Domestication of the cat

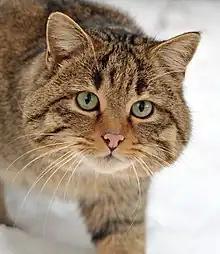
A European wildcat, one of the possible ancestors of the modern domestic cat

Current taxonomy tends to treat "F. silvestris", "F. lybica", "F. catus", and "F. bieti" as different species. A 2007 study of feline mitochondrial DNA and microsatellites of approximately 1,000 cats from many different regions (including Africa, Azerbaijan, Kazakhstan, Mongolia, and the Middle East) showed 5 genetic lineages of the wildcat population. These lineages included: